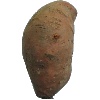
Label: potato_sweet